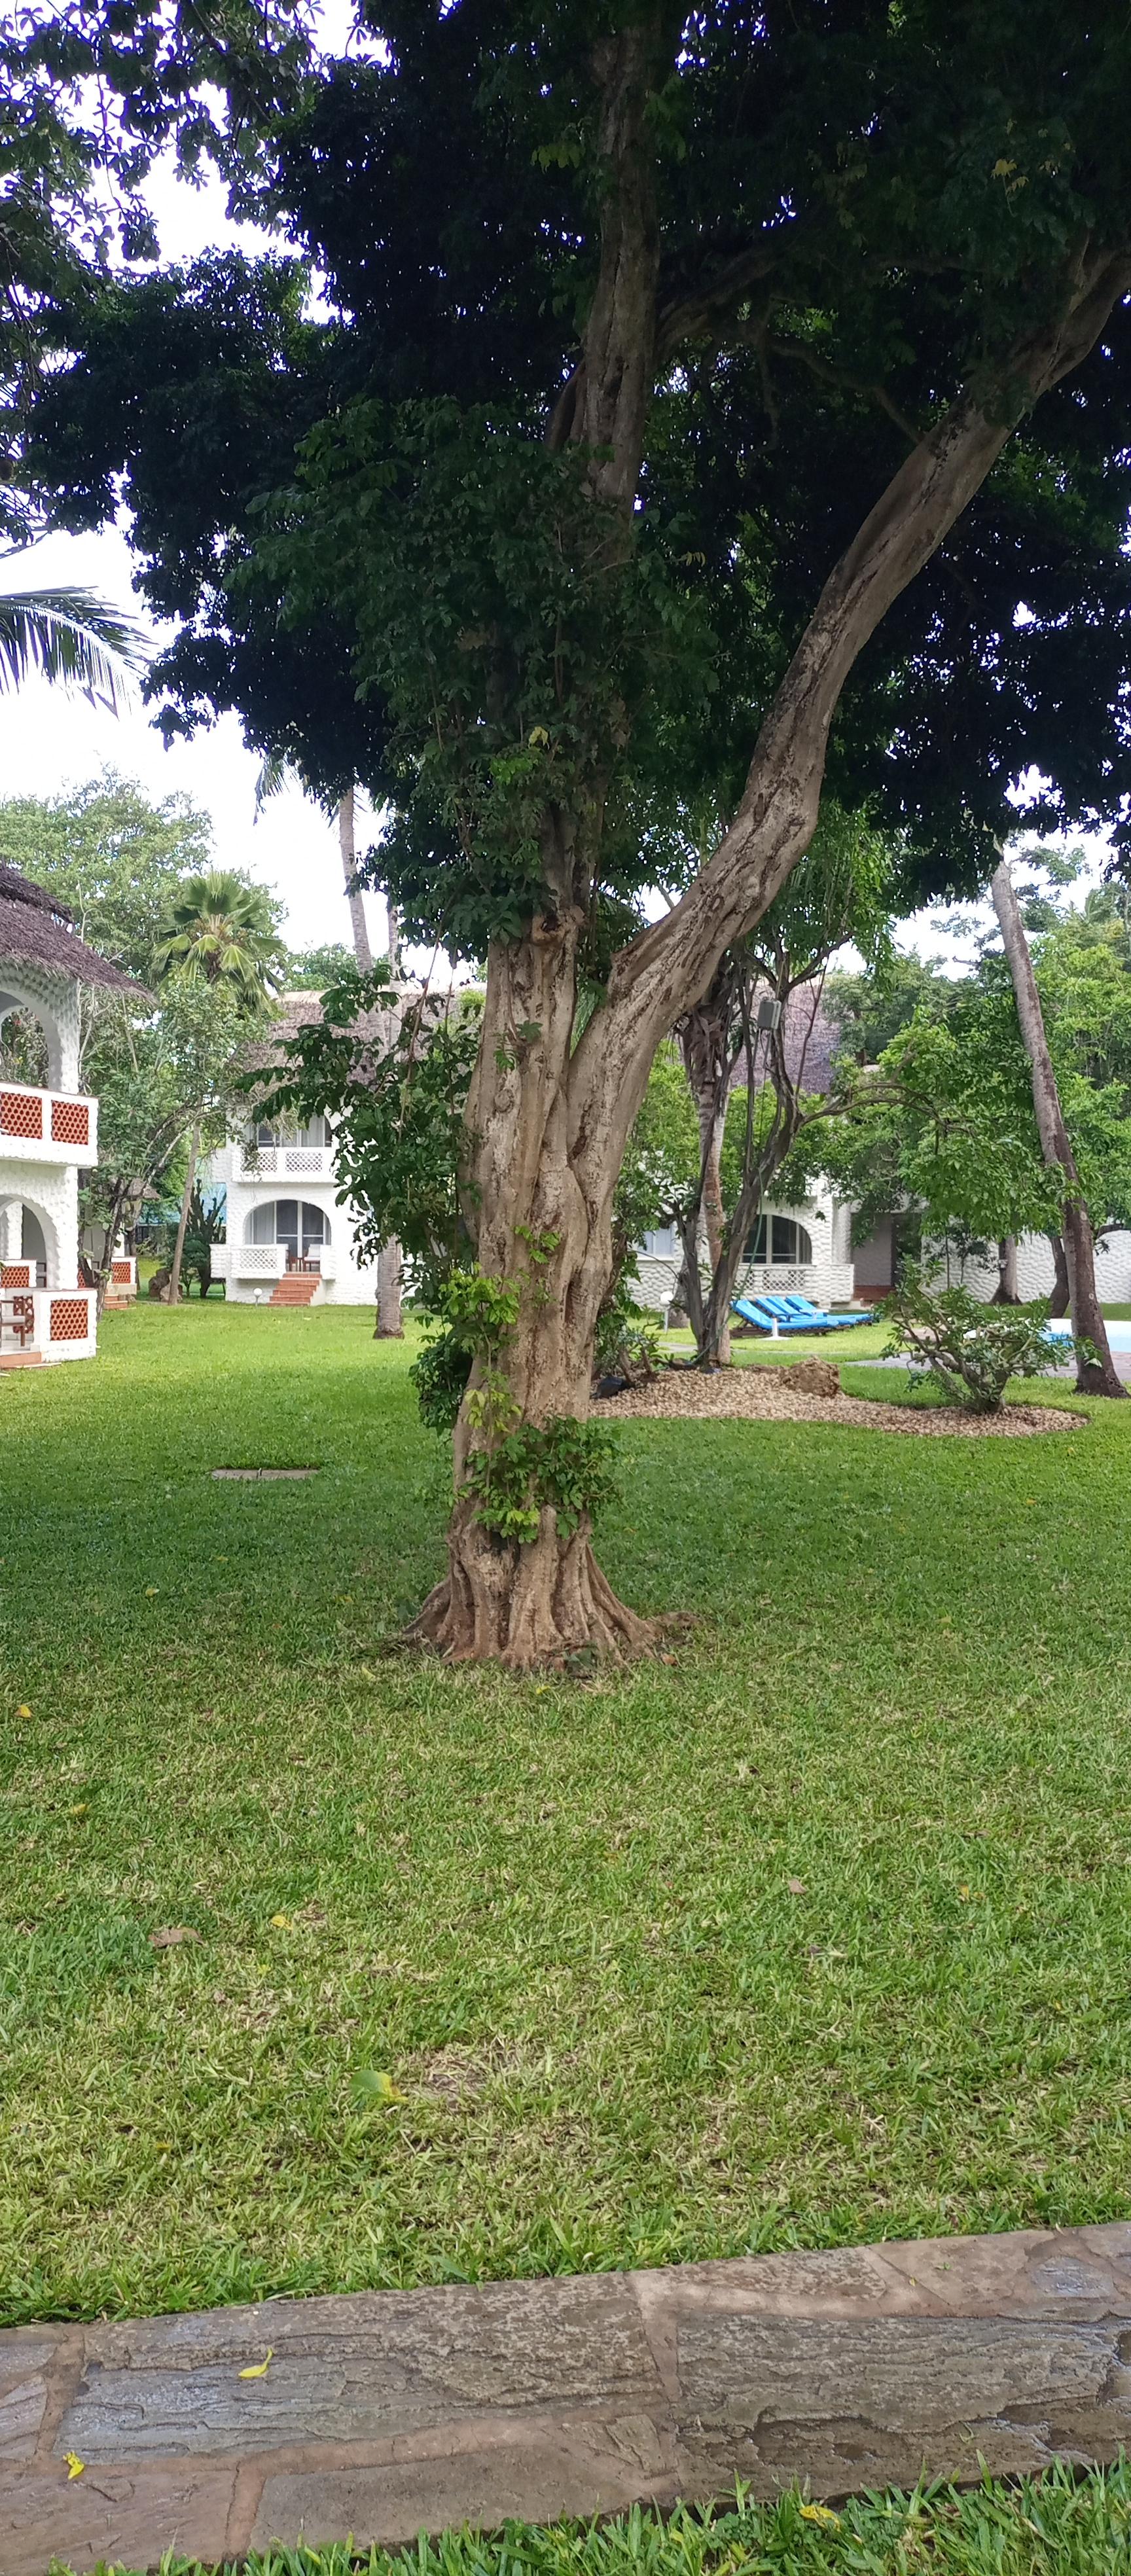
Mti huu mkubwa umemea kwenye bustani ya hoteli. Mbele yake kuna viti ya rangi ya samawati, mbele kuna minazi na kuna paa la nyumba la aina ya makuti.